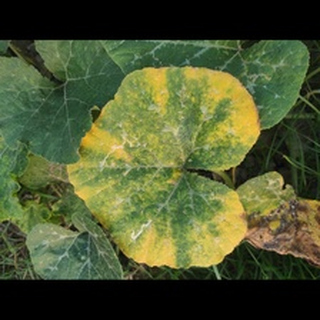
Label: pumpkin_downy_mildew